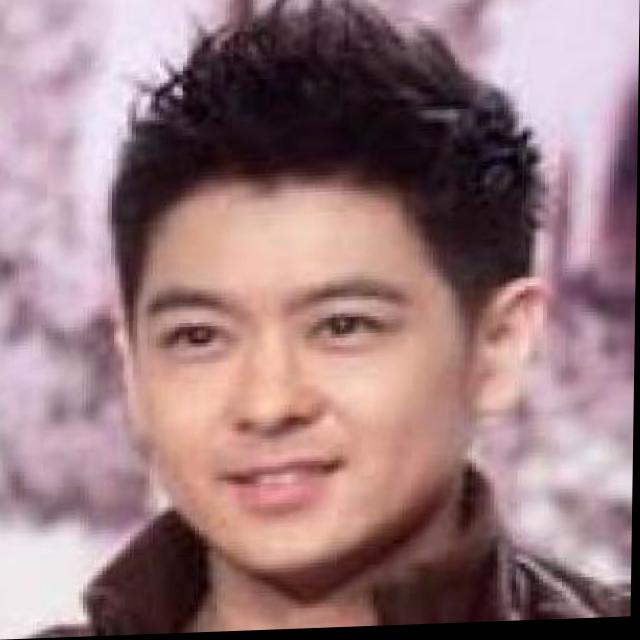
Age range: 21-44